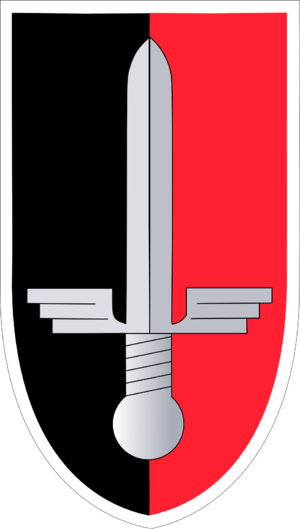
La Jagdgeschwader 52, est la plus prolifique des unités de chasseurs de la Luftwaffe pendant la Seconde Guerre mondiale, avec une revendication totale de plus de 10 000 victoires sur les aéronefs ennemis.